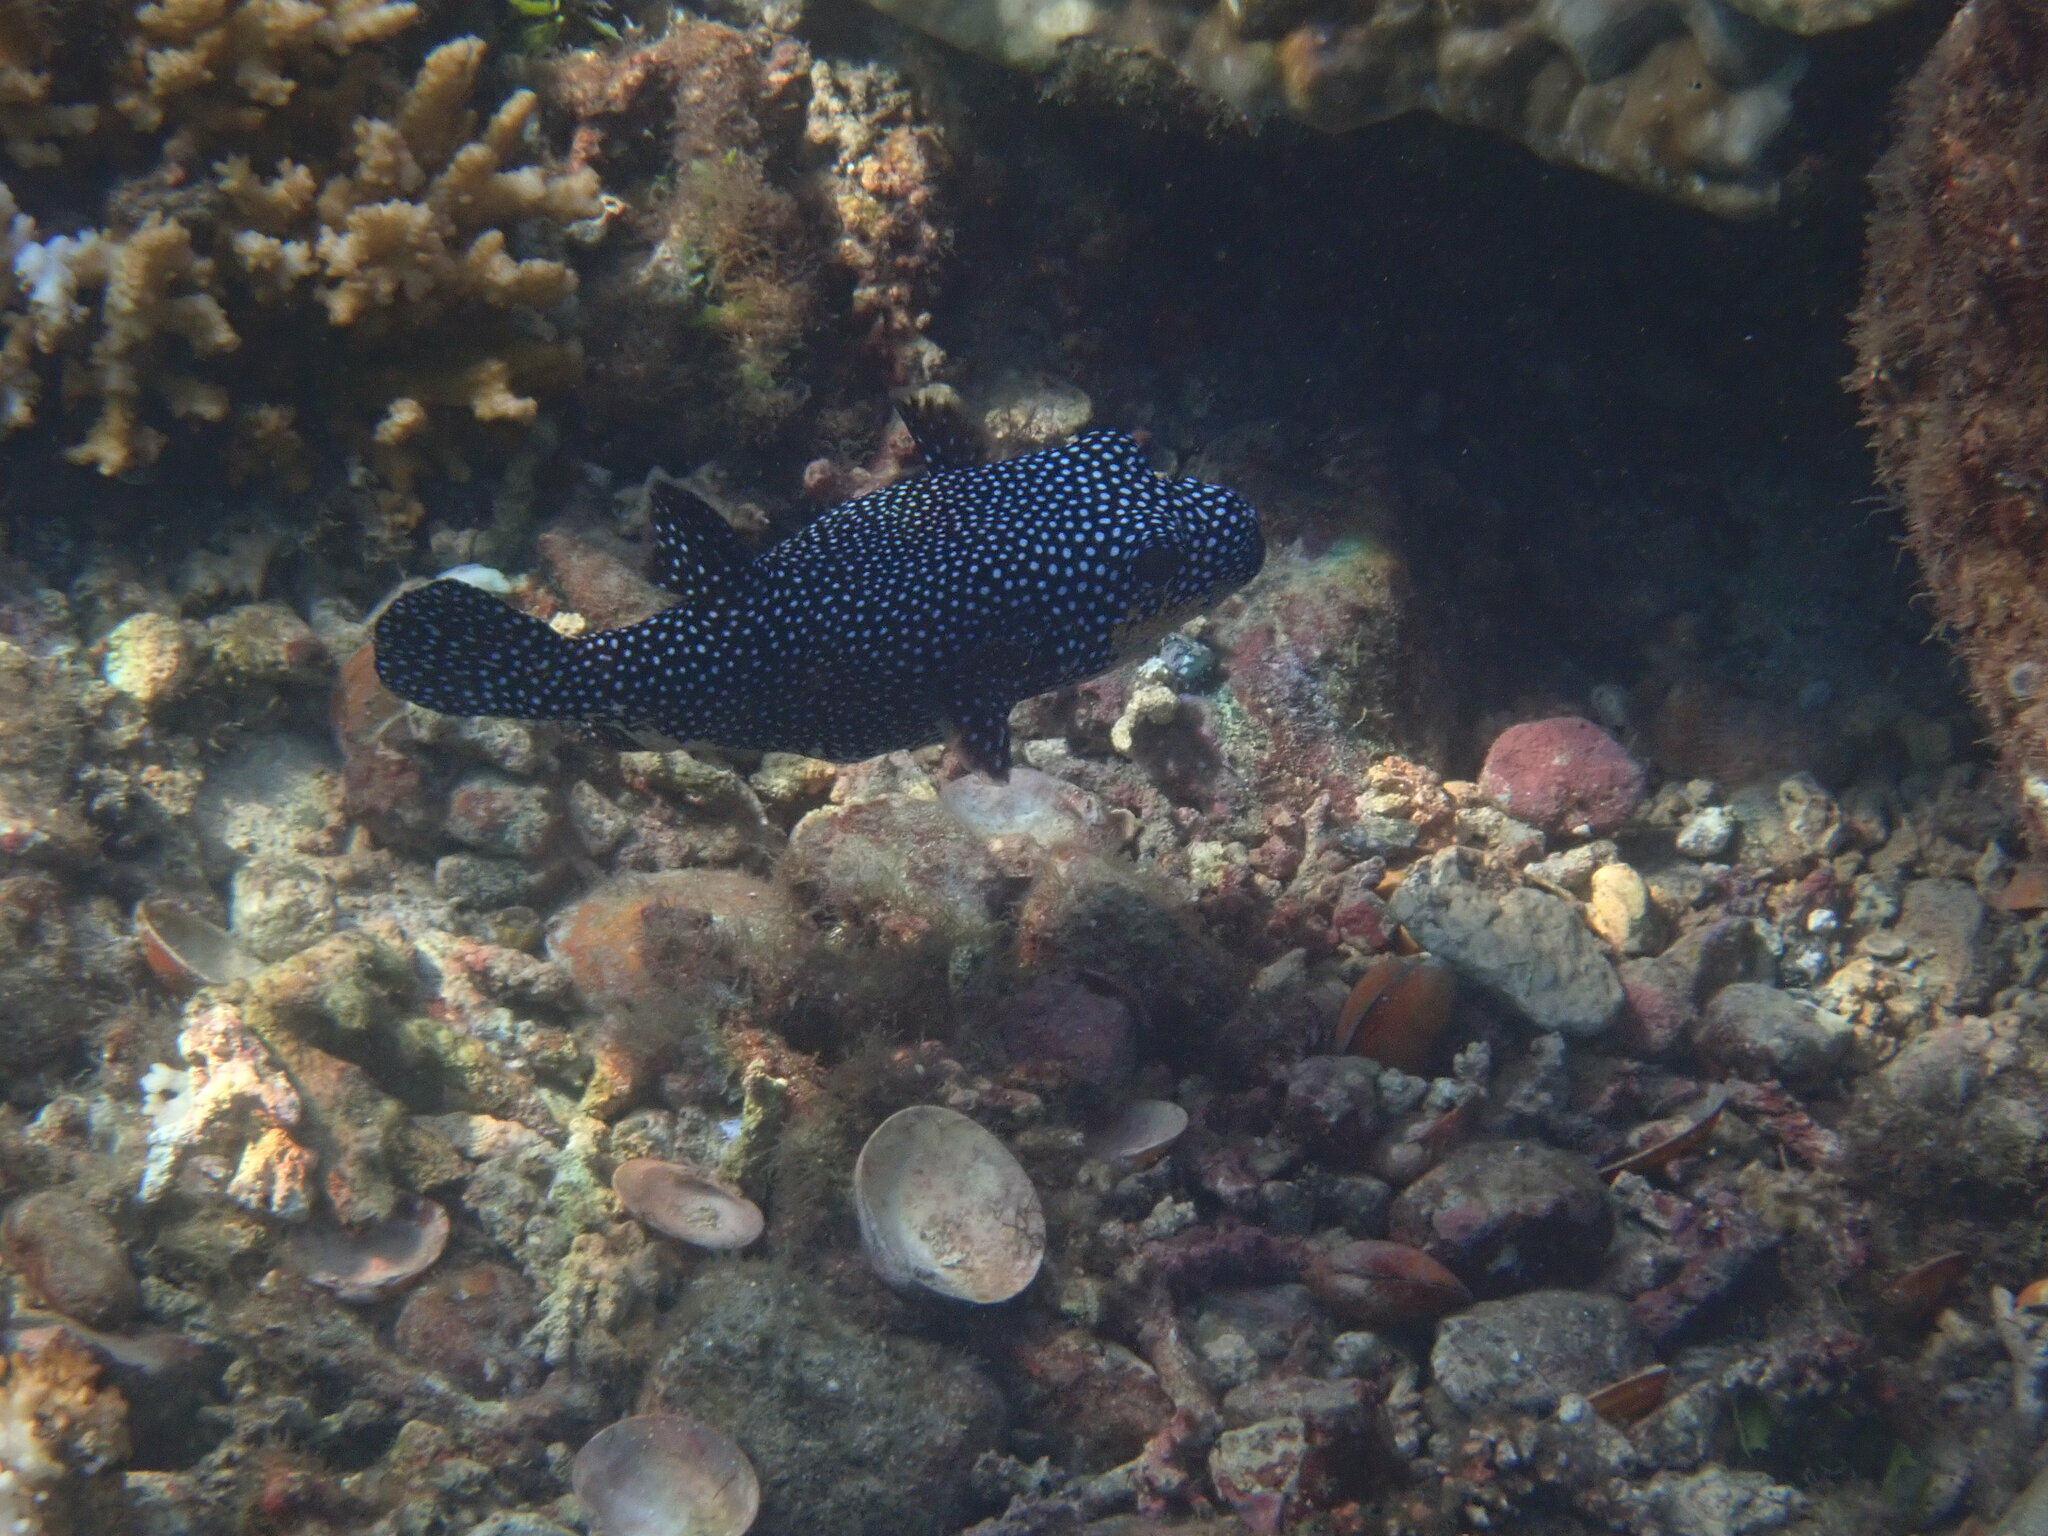
Arothron meleagris (Guineafowl Puffer)